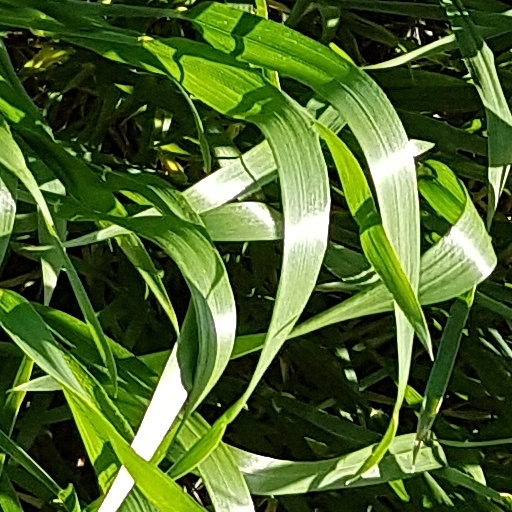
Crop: wheat